Heptasuchus

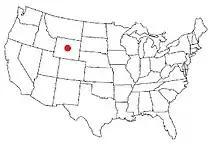
The Clark locality in Wyoming, where fossils of "Heptasuchus" have been discovered.

Collected in the summer of 1977 at the newly discovered Clark locality northwest of Casper Wyoming, the specimens assigned to "H. clarki" were described in a brief article and two master's theses at Wayne State University, Detroit. "Heptasuchus" was first formally described and named by Robert M. Dawley, John M. Zawiskie and J. W. Cosgriff in 1979 and the type species is "Heptasuchus clarki". The generic name is derived from "epta" (ἑπτά), "seven" in Ancient Greek, and "suchus" (συχος) which is the Latinised form of the Ancient Greek word for the crocodile god of ancient Egypt. The specific name honors George Clark of Casper for discovering the type locality of "Heptasuchus". UW 11562, a partial skull and associated postcranial skeleton was designed as the holotype and UW 11563 through UW 11565, representing partial cranial and postcranial remains not associated with the holotype were designed as paratypes. Little research followed the initial report, although "Heptasuchus" has been listed in various publications summarizing fossils of Wyoming and the Triassic. Thought to be lost until 1997, most of the specimens now reside at the University of Wyoming, although some elements are still unaccounted for.